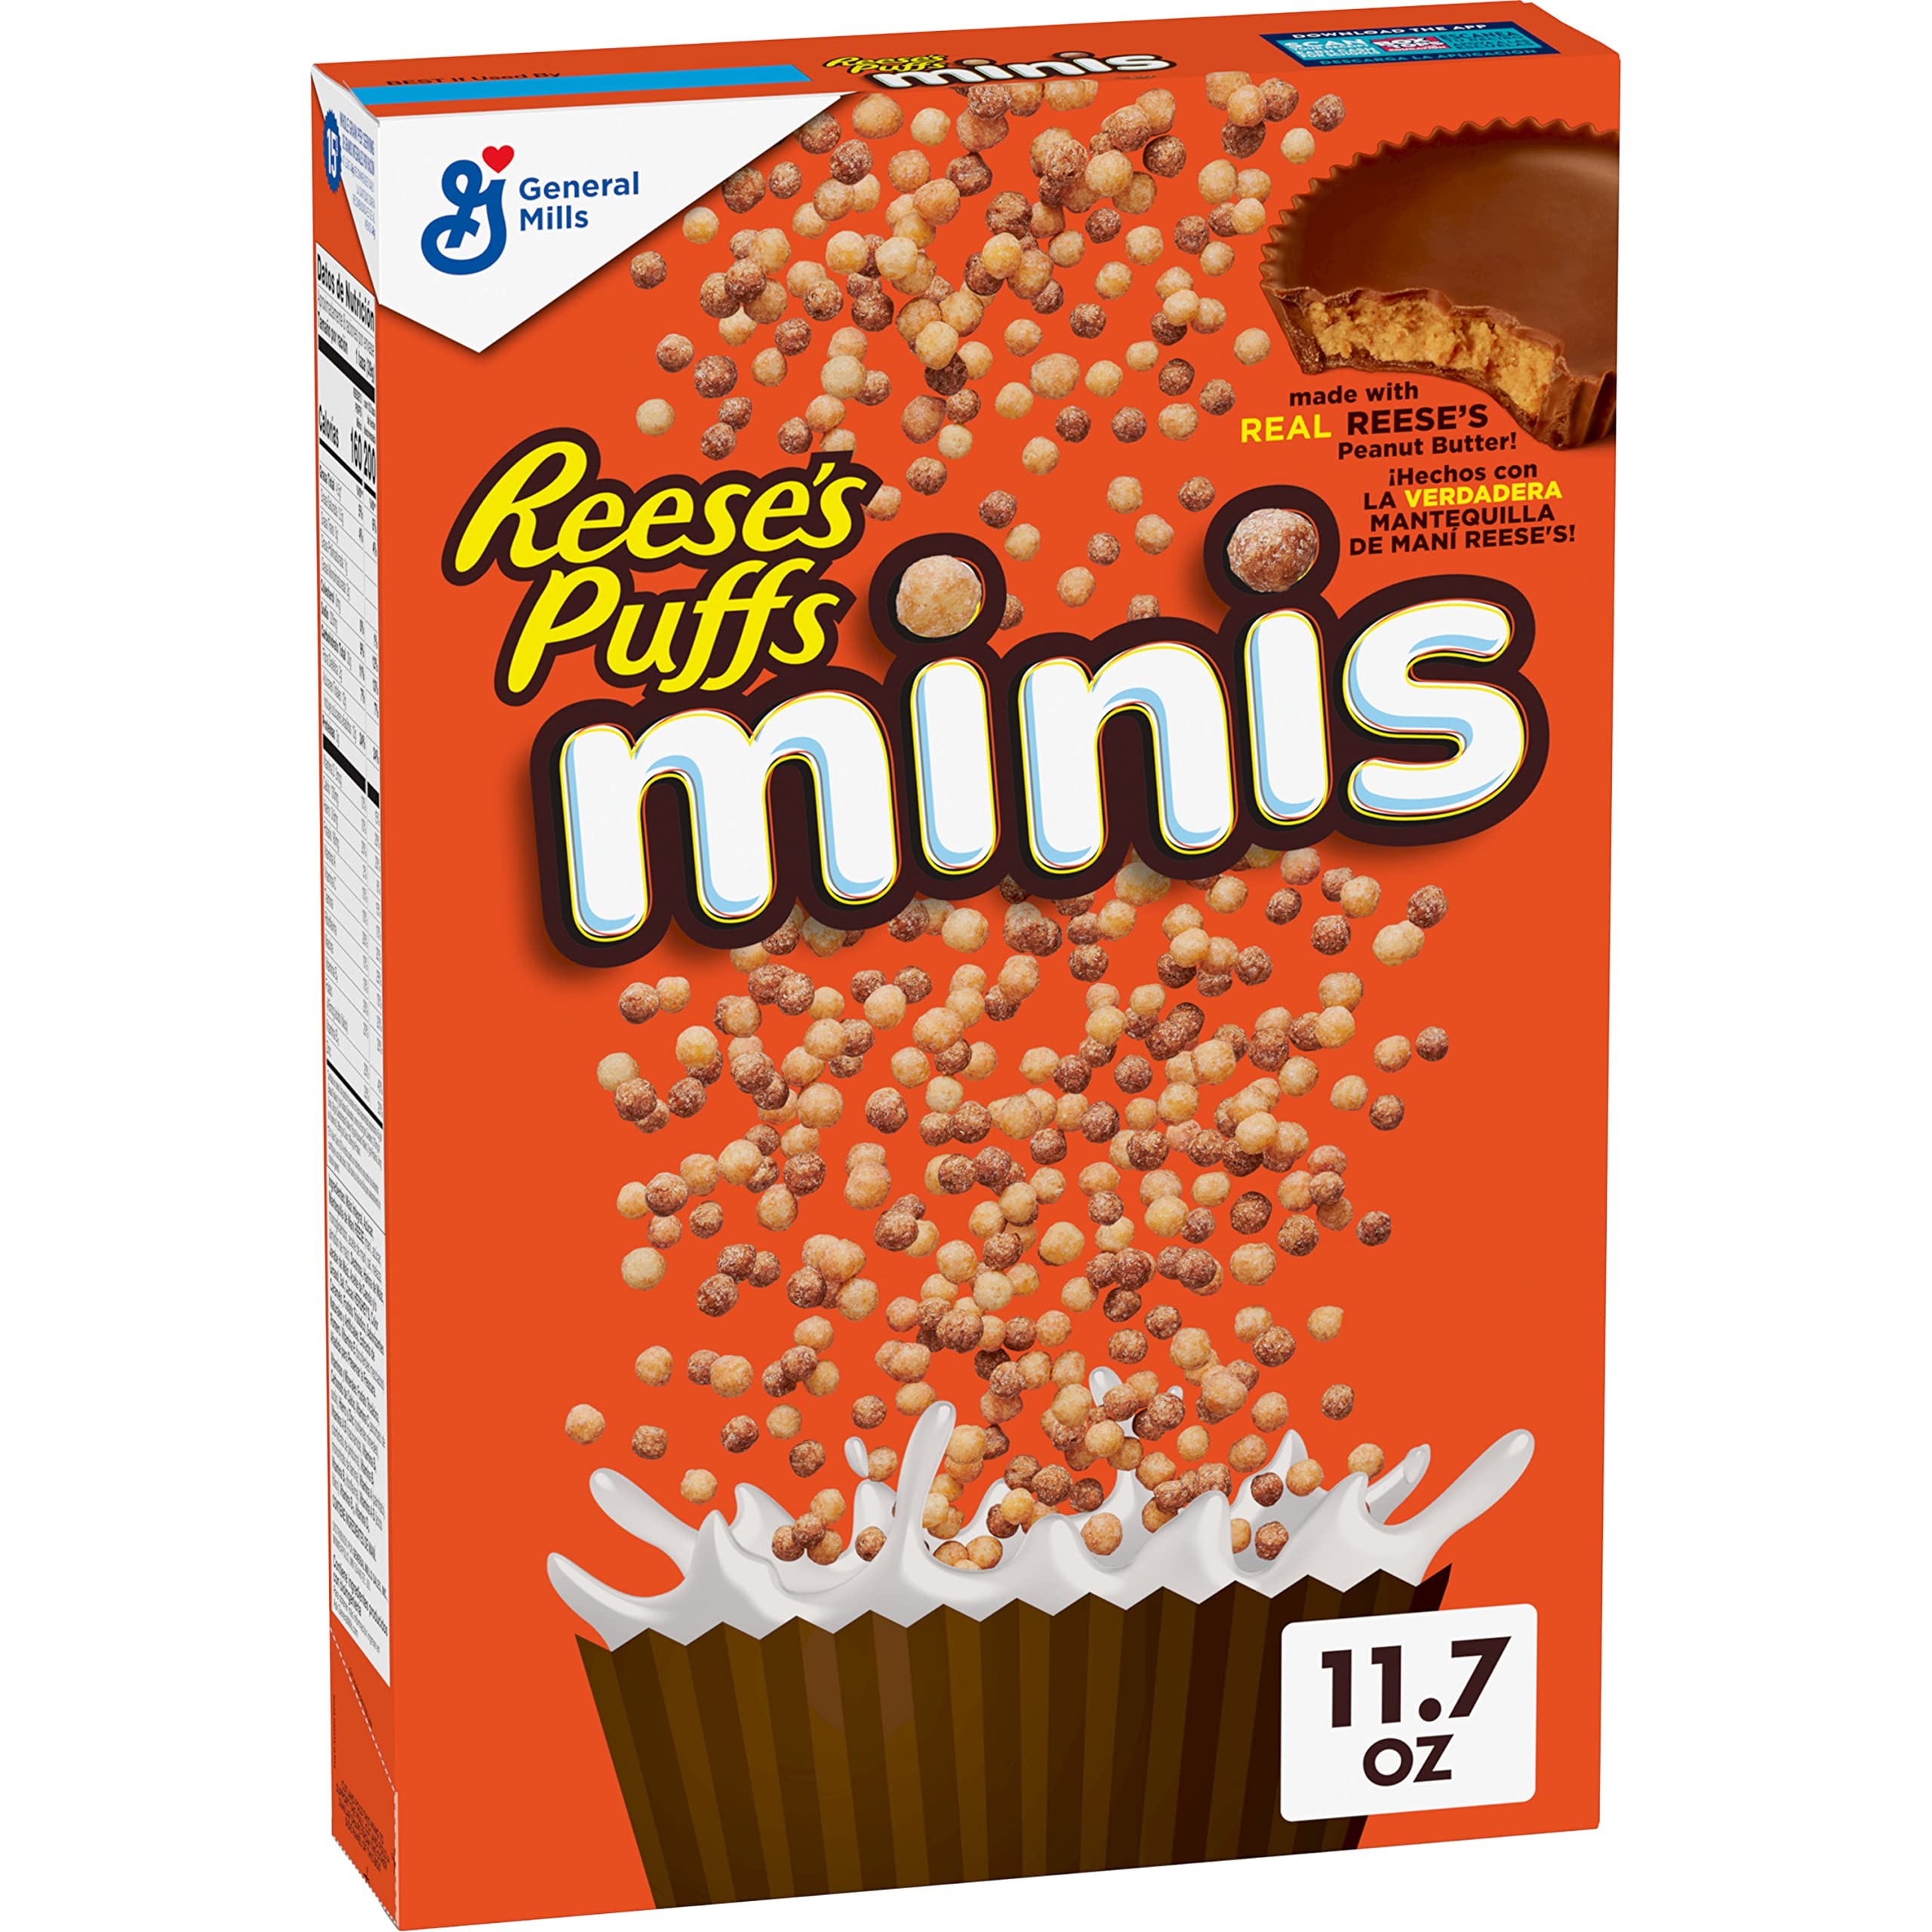
Item Name: Reese's Puffs Minis Breakfast Cereal, Chocolate Peanut Butter Cereal, 11.7 OZ
Bullet Point 1: The same chocolatey peanut butter taste of Reese's Puffs now in itty bitty mini puffs
Bullet Point 2: The perfect flavor combination of chocolate and peanut butter flavor, in mini size
Bullet Point 3: Made with real REESE'S peanut butter for a breakfast cereal like no other
Bullet Point 4: Mini breakfast cereal with no high fructose corn syrup
Bullet Point 5: Contains one 11.7 oz box of General Mills Reese's Puffs Minis Chocolate Peanut Butter Breakfast Cereal
Value: 11.7
Unit: Ounce

Price: 11.98